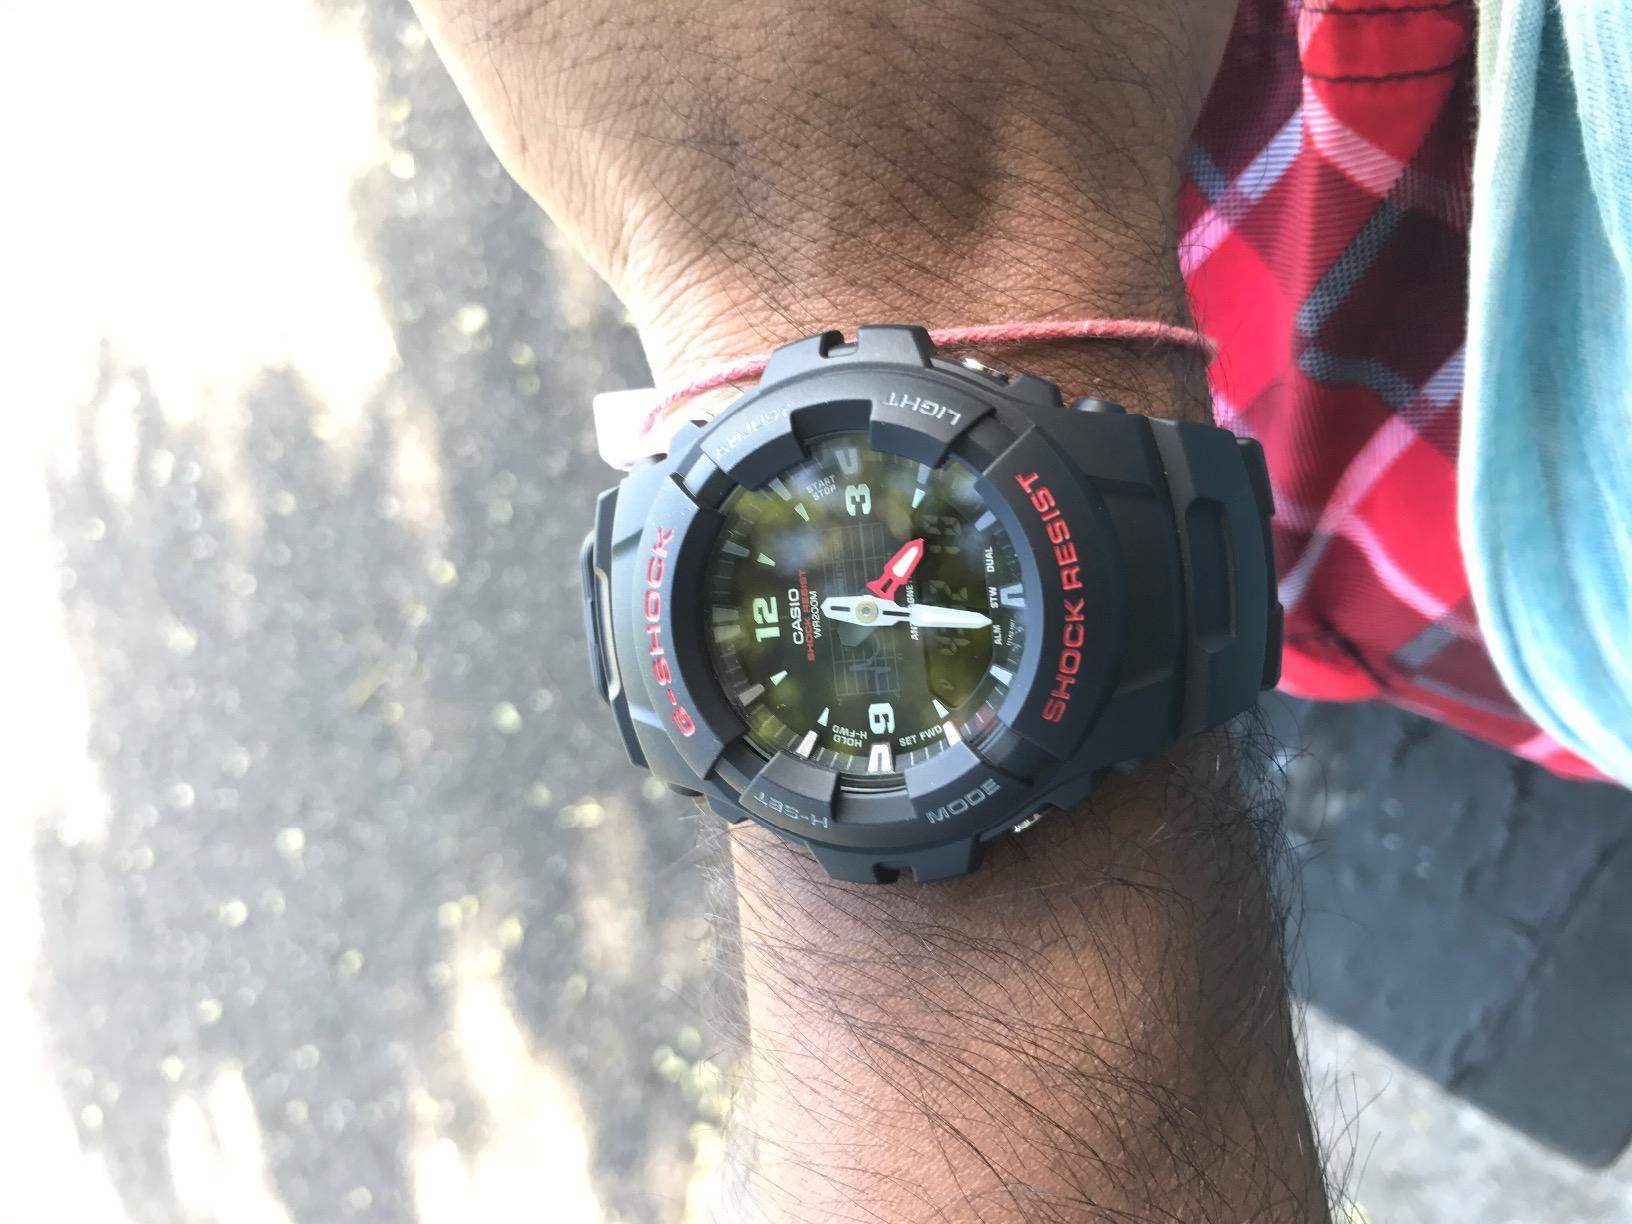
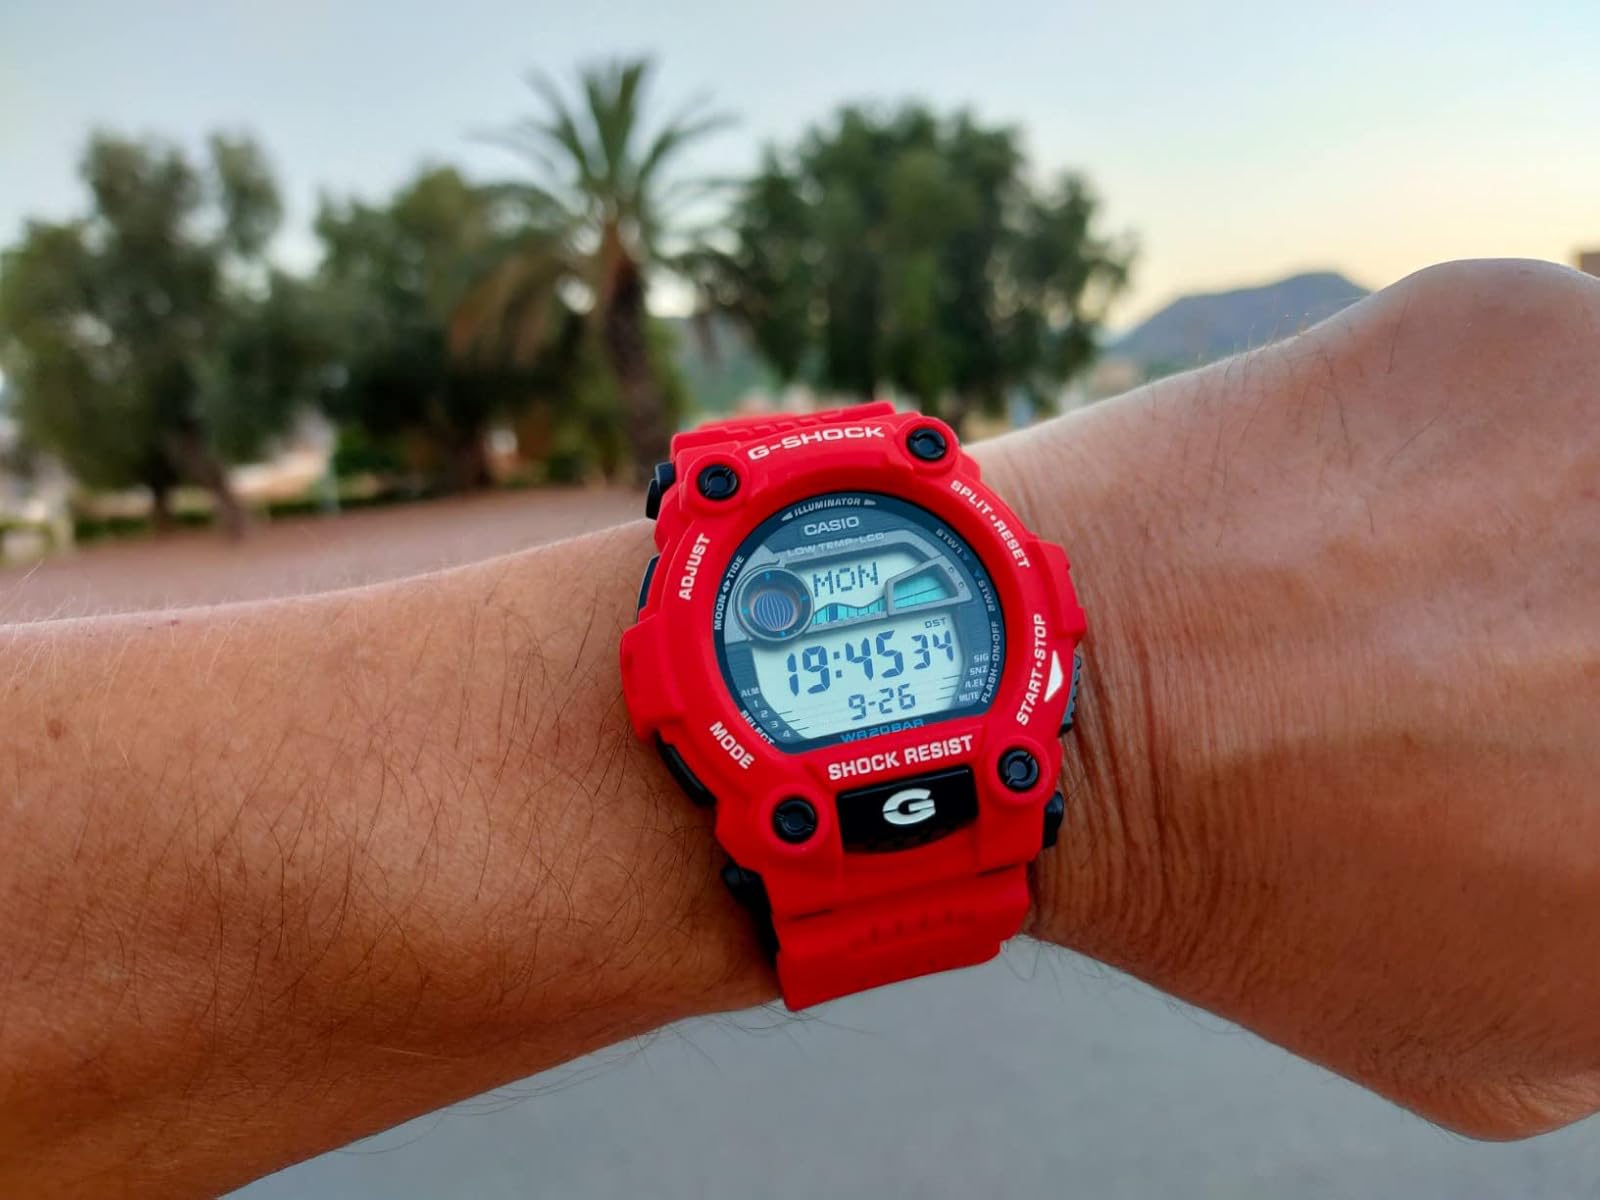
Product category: accessories_watch
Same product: no